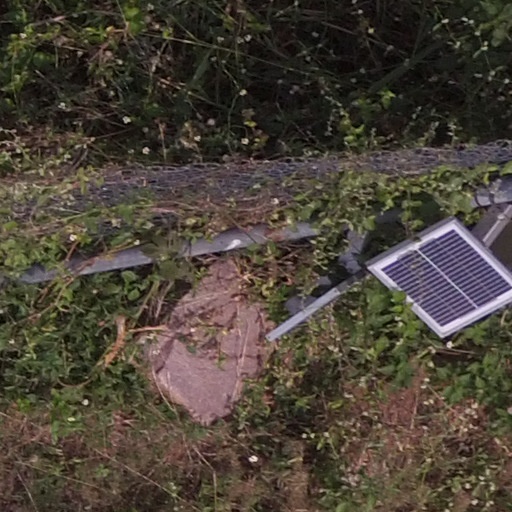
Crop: maize; corn